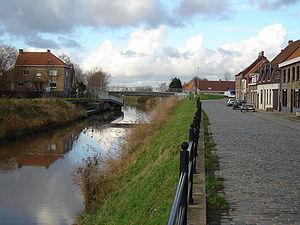
Le Canal de Lo ou Canal de Lovaart également écrit Canal de Loo est un canal de Belgique en province de Flandre occidentale. Le canal relie la ville de Furnes à l'Yser au niveau du village de Lo.